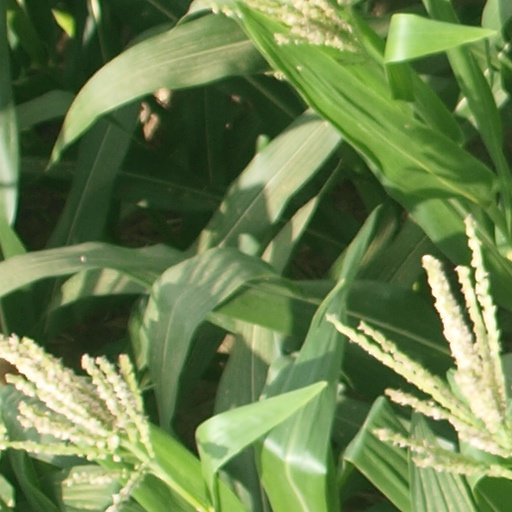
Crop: maize; corn